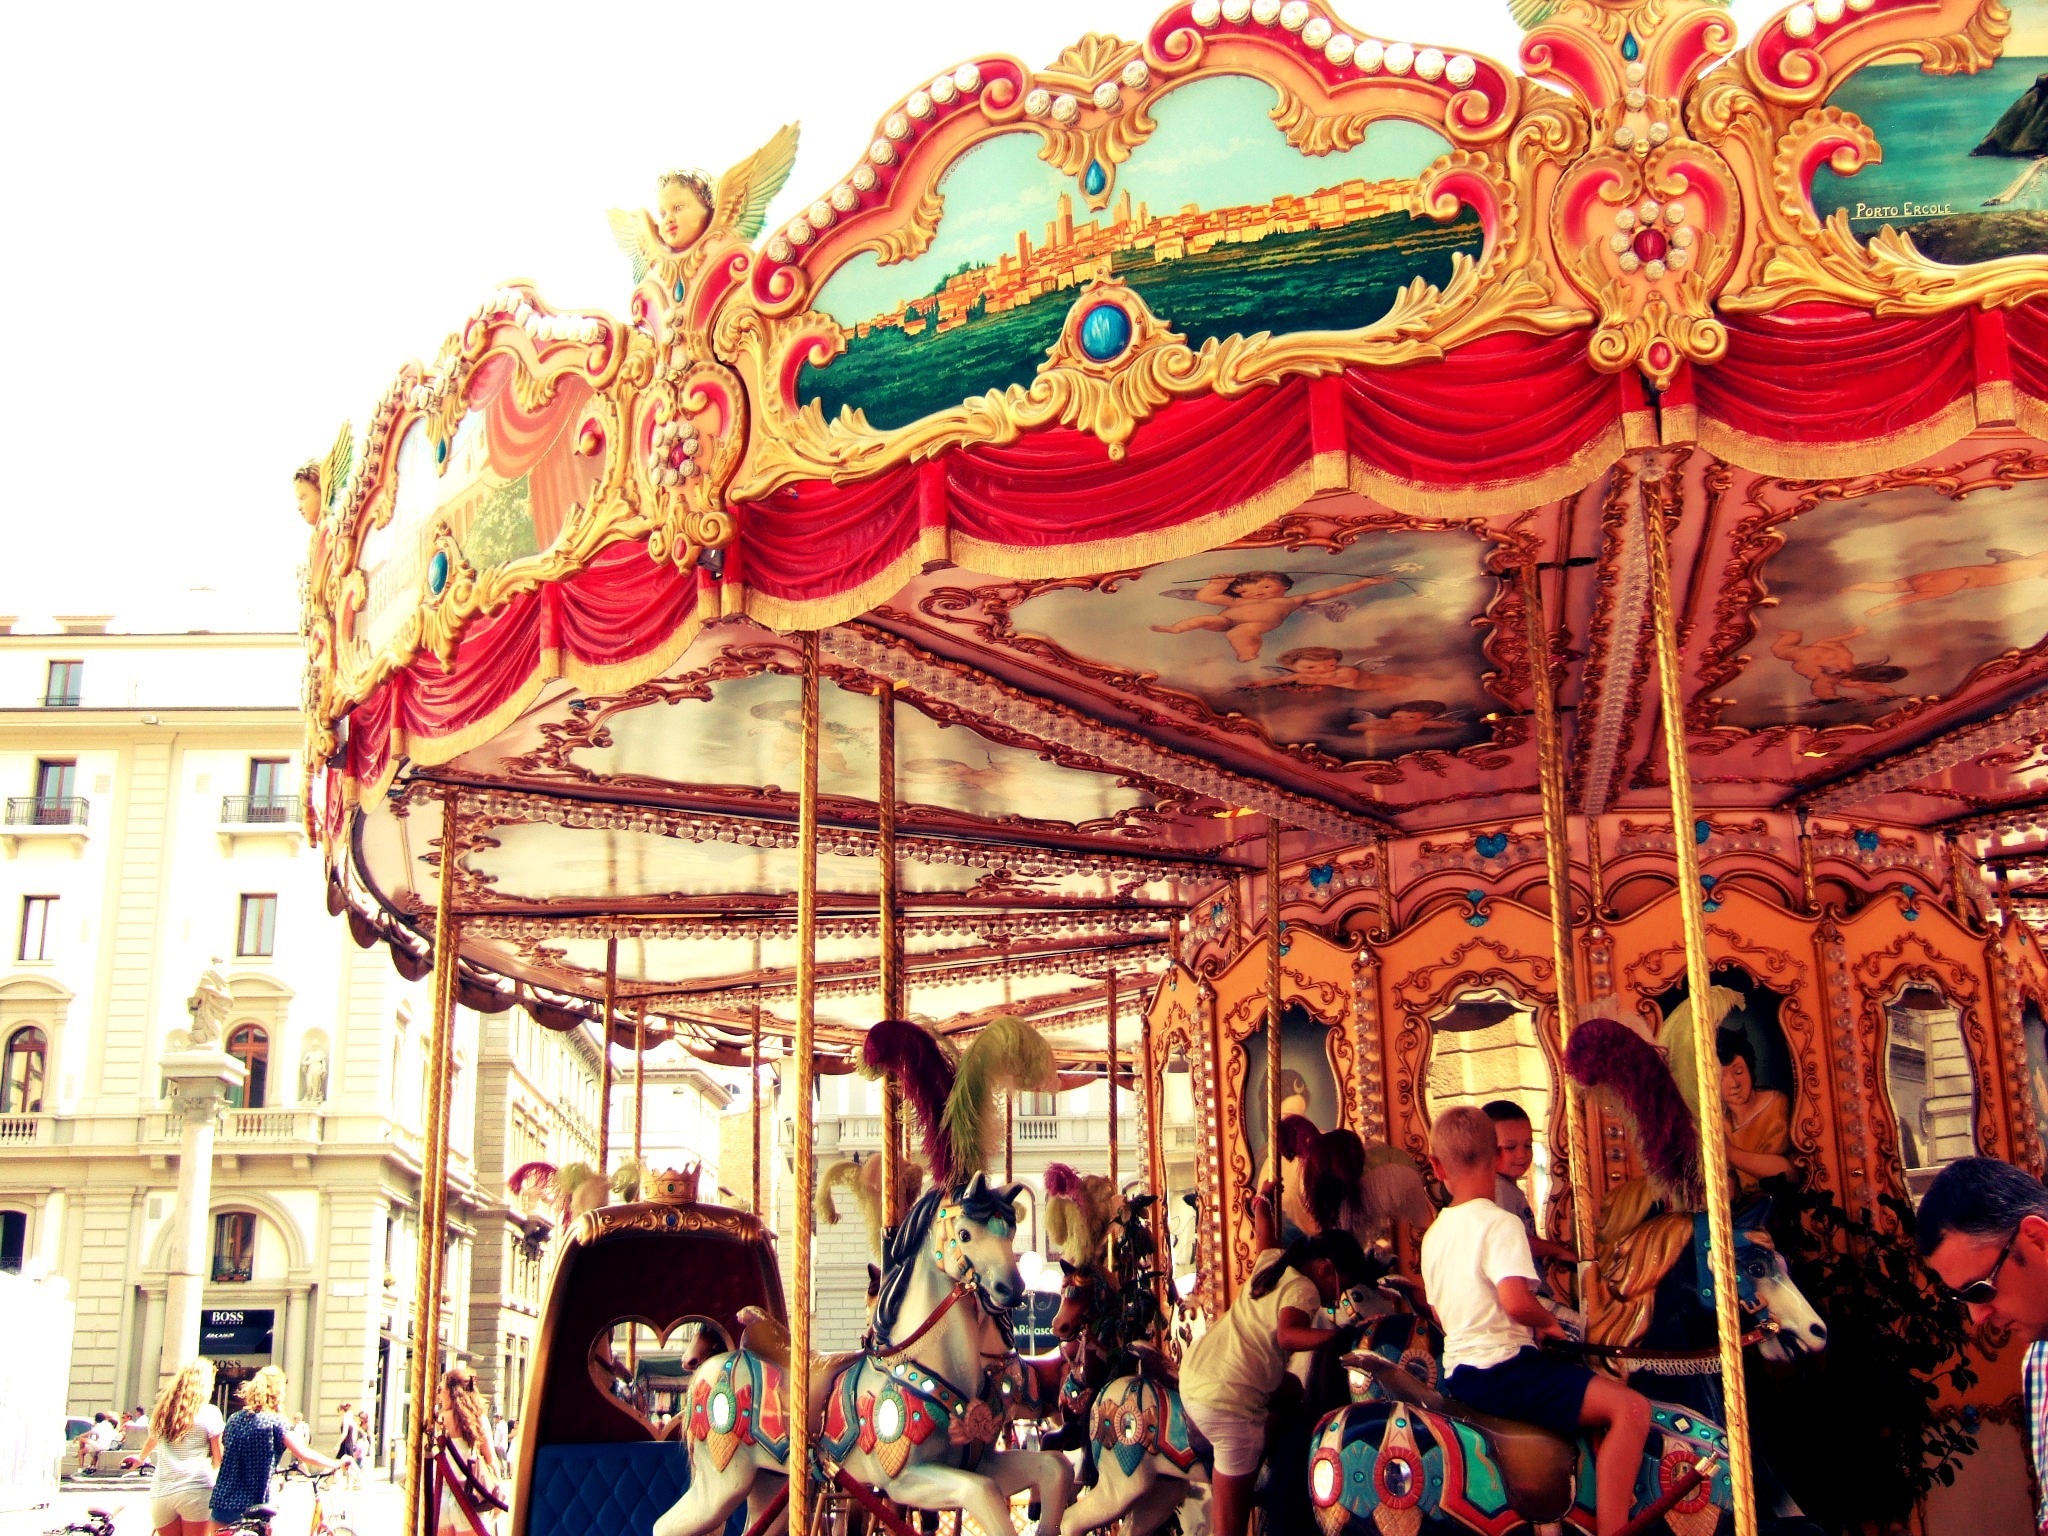
people, recreation, amusement park, park, ride, carousel, horses, kids, festival, children, fun, fair, merry go round, amusement ride, outdoor recreation, nonbuilding structure